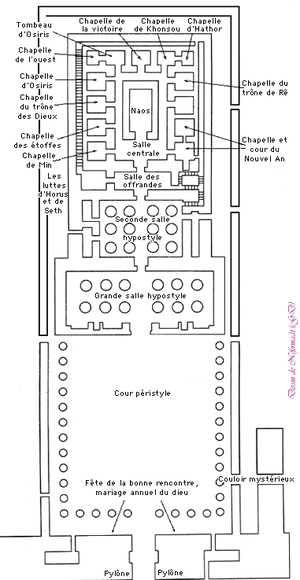
Un temple de l'Égypte antique est un édifice religieux dédié au culte d'une ou plusieurs divinités en Égypte ancienne. Souvent associé avec un important complexe comprenant des habitations pour les prêtres, des ateliers de production divers, des entrepôts et éventuellement une maison de vie, le temple forme un complexe culturel, économique et agricole d'importance capitale dans l'Égypte ancienne. Ils étaient construits pour le culte officiel des dieux et la commémoration des pharaons dans l'Égypte antique et dans les régions sous contrôle égyptien. Les temples étaient considérés comme des demeures pour les dieux ou les rois auxquels ils étaient dédiés. Les Égyptiens y pratiquaient toute une série de rites qui étaient les fonctions centrales de la religion égyptienne : offrandes aux dieux, reconstitution de leurs actions mythologiques à travers des fêtes, et conjuration des forces du chaos. Ces rites étaient considérés comme nécessaires pour que les dieux continuent à défendre la Maât, l'ordre divin de l'univers. Loger et soigner les dieux étaient des obligations pour les pharaons, qui consacraient donc des ressources prodigieuses pour la construction et l'entretien des temples.
Le temple d'Horus est un temple égyptien situé à Edfou sur la rive gauche du Nil entre Assouan et Louxor, à 105 km au sud de cette dernière.